Vincent K. Brooks

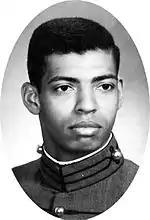
Brooks as a cadet in 1980

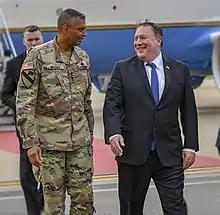
Brooks with Secretary of State Mike Pompeo in 2018

At West Point, Brooks was the academy's first African-American First Captain, the highest position (Cadet Brigade Commander) a cadet can hold, an appointment which brought much public visibility at an early age in life. He graduated from West Point in 1980.